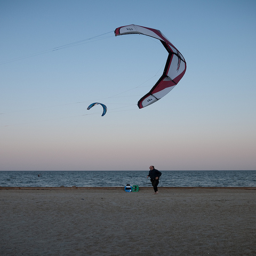
A man on the beach below some large kites.
A person walks on the beach underneath flying kites.
A guy is on the beach with a para-sail above him.
A person standing on top of a beach with a large kite.
Man on beach standing beneath large kite at sunset.